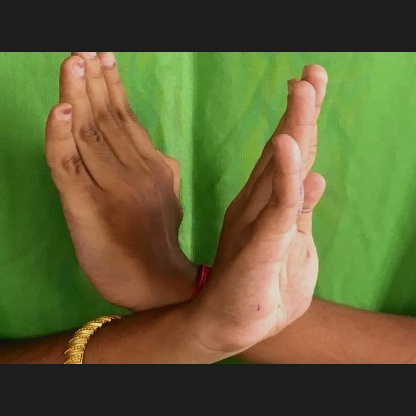
Mudra: Swastikam